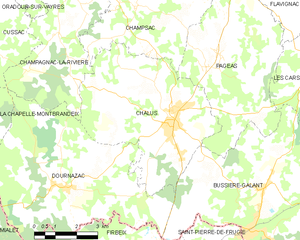
Carte des communes françaises Châlus